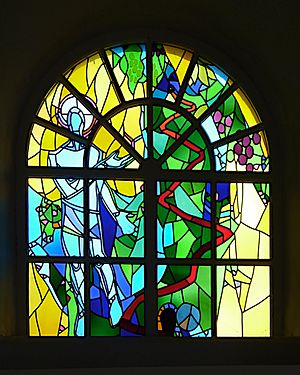
Adi Holzer / Galleri
Adi Holzer er en østrigsk maler, illustrator, grafiker, glaskunstner og billedkunstner. Han arbejder skiftevis i sine atelierer i Værløse i Danmark og Winklern i Østrig. I Østrig er han medlem af Kunstverein Kärnten. Sin hustru Kirsten Inger Holzer arbejdede i over 30 år som børnelæge i København. Hun har altid interesseret sig for glas og farver. I 2008 begyndte hun derfor at arbejde i Glasværkstederne Stift Schlierbach, Østrig. Gennem mange år har Kirsten Inger Holzer sammen med sin mand været meget engageret i rumænske børn og deres trivsel.